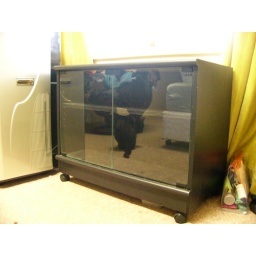
Buy 1 small cabinet get 1 free. Have 2 in total for $40 with glass doors.